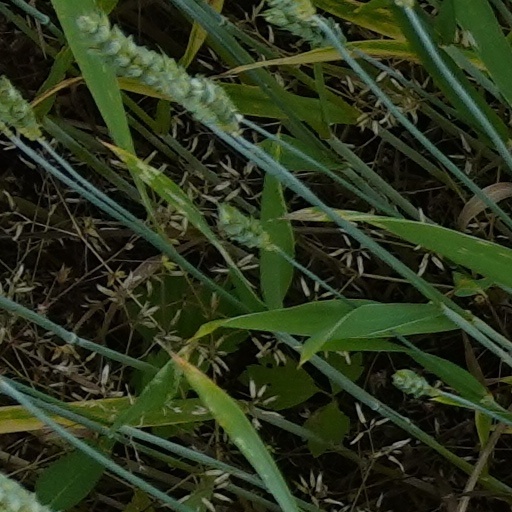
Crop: wheat